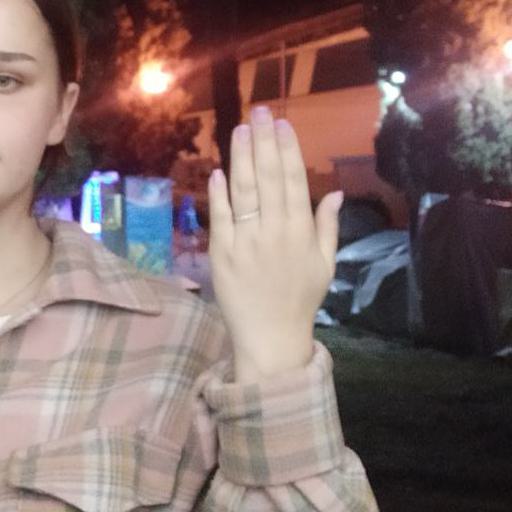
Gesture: stop_inverted